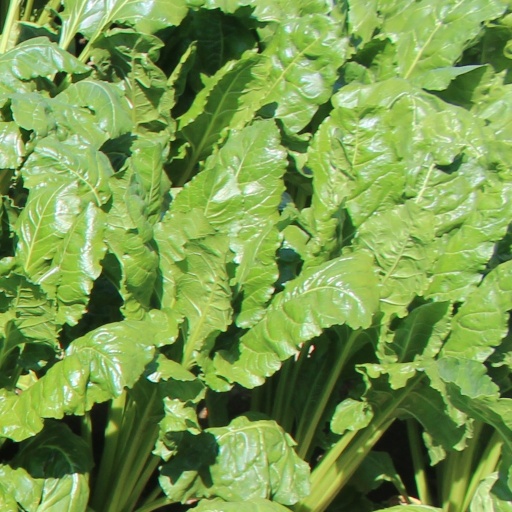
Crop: sugar beet